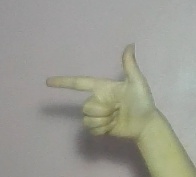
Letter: yaa